Otto Pfister

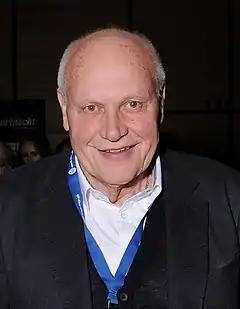
Pfister in 2013

Otto Martin Pfister (born 24 November 1937) is a German former football manager and one of Germany's most successful coaching exports, voted Africa's "Manager of the Year" in 1992. He is formerly the manager of the Afghanistan national team.